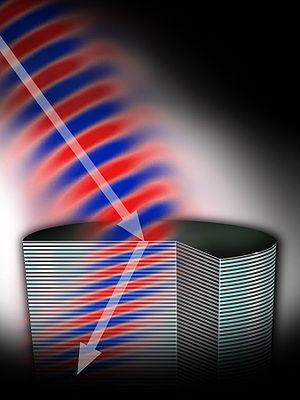
Les matériaux main gauche sont des matériaux artificiels qui possèdent des propriétés électromagnétiques n'existant pas dans la nature. On les appelle aussi des matériaux à indice de réfraction négatif. Ils sont définis comme possédant une Permittivité diélectrique relative et une Perméabilité magnétique négatifs.